Dacrytherium

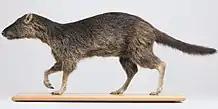
Reconstruction of "Amphirhagatherium weigelti" of MP12-MP13. The genus persisted until MP20.

In the level MP13, "D. cf. elegans" fossils cooccurred with those of many other mammals such as the herpetotheriid "Amphiperatherium", miacid "Quercygale", proviverrine "Proviverra", equoid "Hallensia", palaeotheres "Propalaeotherium" and "Plagiolophus", lophiodont "Lophiodon", choeropotamids ("Haplobunodon", "Rhagatherium" and "Amphirhagatherium"), and the cebochoerid "Cebochoerus".